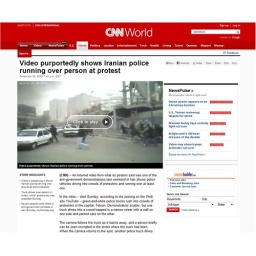
Video purportedly shows Iranian police running over person at protest